Noah and Saskia

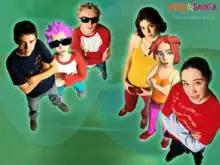
From left to right: Noah, CGI and real Max Hammer, real and CGI Indy, Saskia

Noah and Saskia is a 13-episode TV program initiated, developed and produced by Patricia Edgar for the Australian Children's Television Foundation (ACTF) and the BBC as she stepped down after 20 years as Founding Director of the ACTF. The 13 x 24-minute drama series involves an Australian teenage girl, Saskia, and her internet-based relationship with Noah, a teenage boy living in the United Kingdom. The two characters project their ideal selves to each other in a virtual world, and in the process get a little closer to reaching their ideals in the real one. The show is about the power of someone's essence and how someone can touch you from 10,000 miles away, and change your whole life. Noah & Saskia speaks directly to today's young people about the technologies which are changing the way we communicate."I wanted one more crack at producing the type of television I had always believed in; not a formulaic soap-style series; not a co-produced mid-Pacific blancmange, but something that really spoke to adolescents about the issues that were on their minds," "Patricia Edgar, Bloodbath: a memoir of Australian Television, pg.399 ."